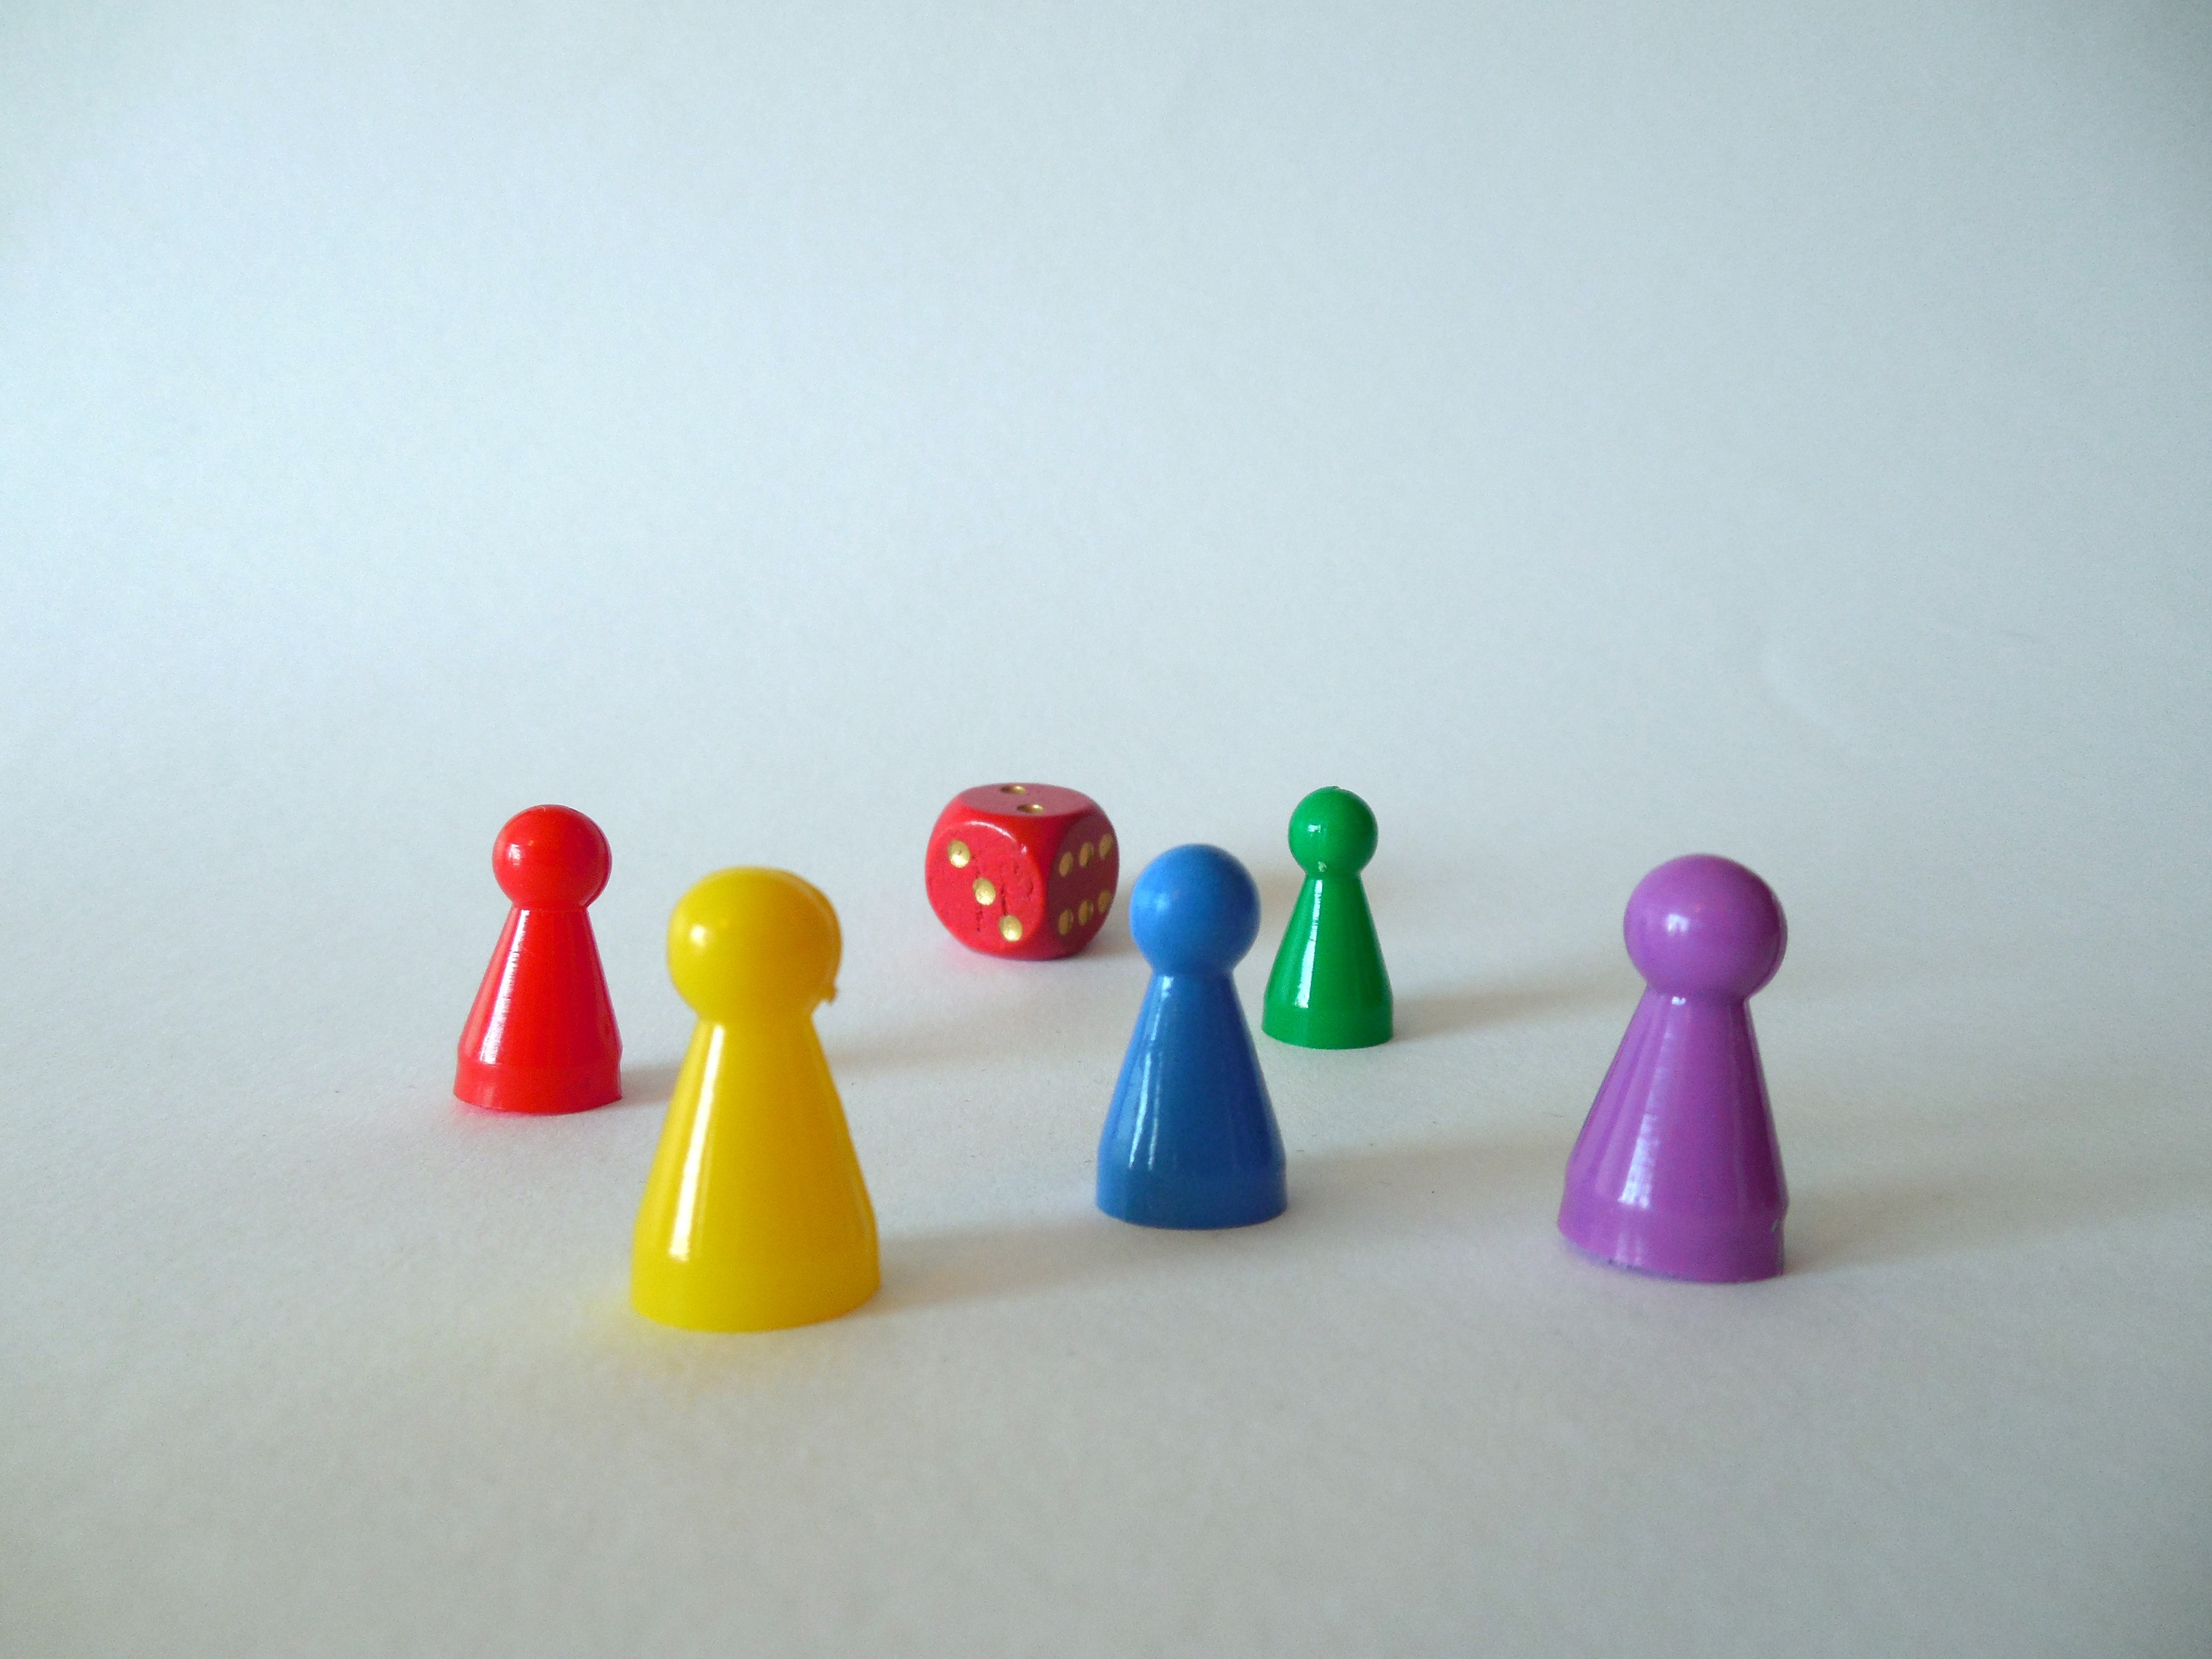
play, lighting, toy, toys, cube, figures, shape, game characters, gesellschaftsspiel